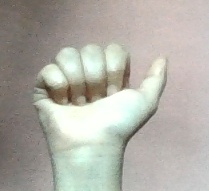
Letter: dhad